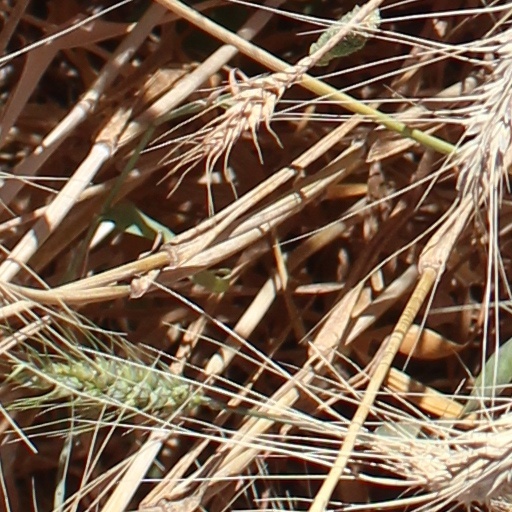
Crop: wheat